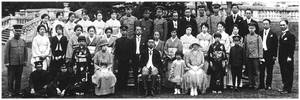
Les Ōke sont dix branches de la famille impériale japonaise issues de la maison Fushimi-no-miya. Toutes les Ōke sauf une furent formées par des descendants du prince Fushimi Kuniie. Les Ōke et toutes les autres branches de la famille impériale sont désanoblies par les forces américaines en 1947. Après cette date, seule la famille immédiate de l'empereur Hirohito et celles de ses trois frères restent membres de la famille impériale. Plusieurs chefs non officiels de ces familles existent cependant encore pour la plupart des Ōke et sont énumérés ci-dessous.